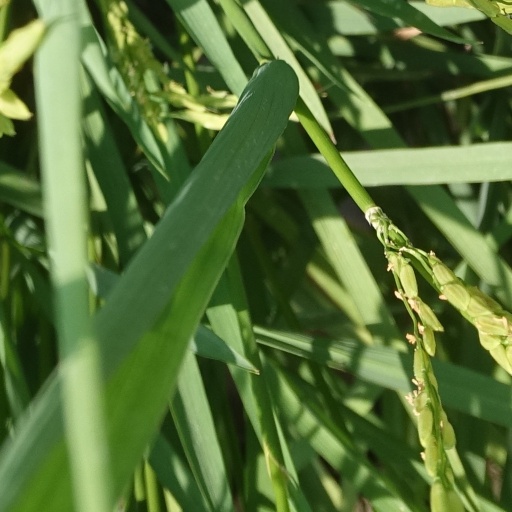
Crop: rice